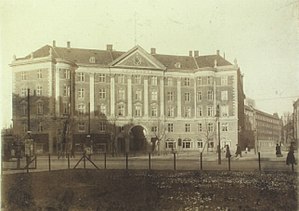
Sankt Thomas (landsted) / Ny bygning færdig 1905
Ejendommen Sankt Thomas. Fotograferet kort efter opførelsen i 1905. Det Kongelige Bibliotek, Billedsamlingen
Ejendommen Sankt Thomas, Frederiksberg. Fotograferet kort efter opførelsen i 1905.
Sankt Thomas, oprindeligt Alléenlyst, var et landsted på Frederiksberg. Det har givet navn til Sankt Thomas Plads i Frederiksberg Allés østlige del.